Question: Please indicate a possible affordance area of the baseball bat that can be used for holding
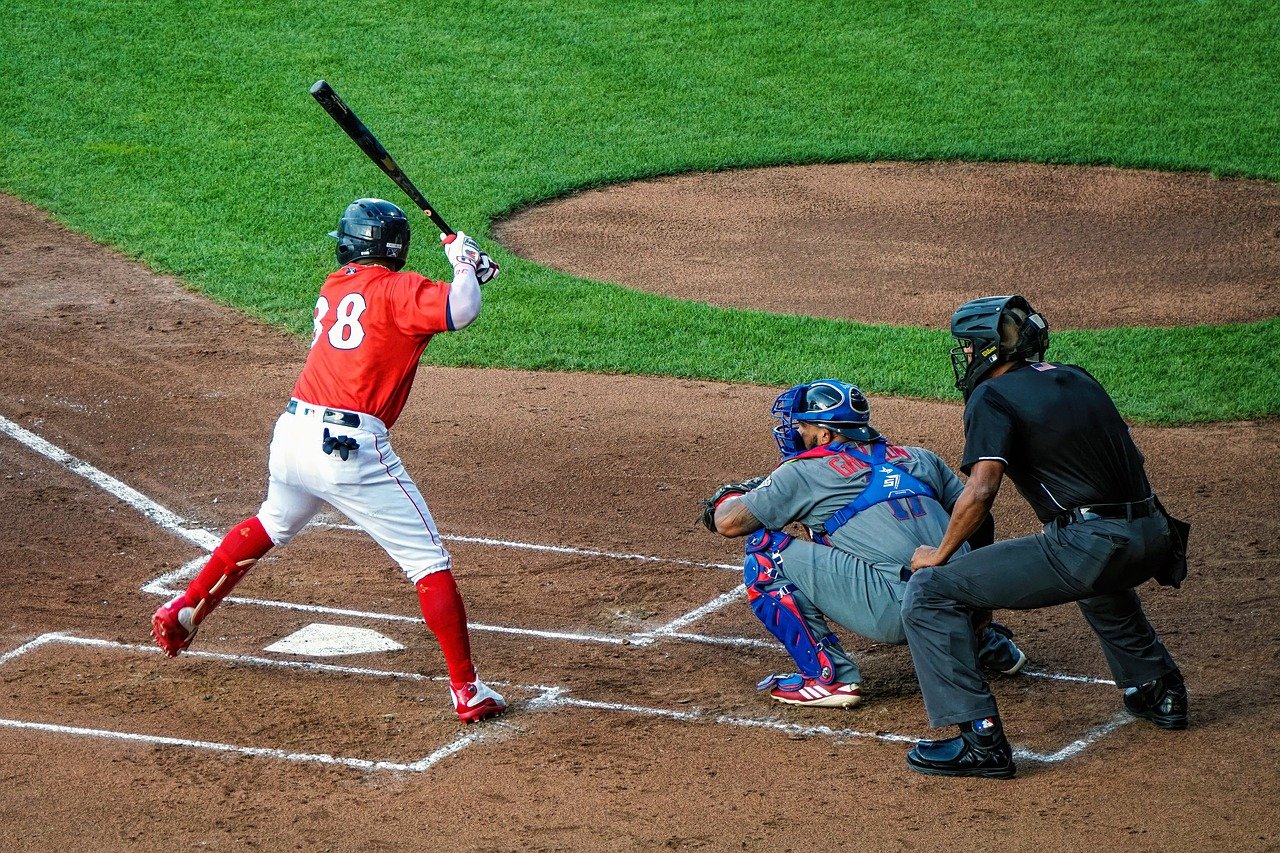
Answer: [429.556, 215.121, 511.863, 291.816]